Nivkh people

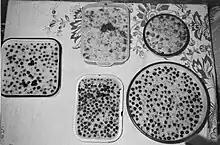
Mos, a traditional Nivkh dish

Nivkh Shamans also presided over the Bear Festival, a traditional holiday celebrated between January and February depending on the clan. Bears were captured and raised in a corral for several years by local women, who treated the bear like a child. The bear was considered a sacred earthly manifestation of Nivkh ancestors and the gods in bear form (see Bear worship). During the festival, the bear would be dressed in a specially-made ceremonial costume. It would be offered a banquet to take back to the realm of gods to show benevolence upon the clans. After the banquet, the bear would be sacrificed and eaten in an elaborate religious ceremony. Dogs were often sacrificed as well. The bear's spirit returned to the gods of the mountain 'happy' and would then reward the Nivkh with bountiful forests. The festival typically would be arranged by relatives to honour the death of a kinsman. Generally, the Bear Festival was an inter-clan ceremony where a clan of wife-takers restored ties with a clan of wife-givers upon the broken link of the kinsman's death. The Bear Festival was suppressed during Soviet occupation though the festival has had a modest revival since the decline of Soviet Union, albeit as a cultural instead of religious ceremony.